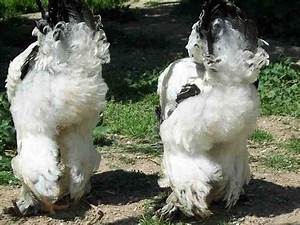
Label: chicken